A Spray of Plum Blossoms

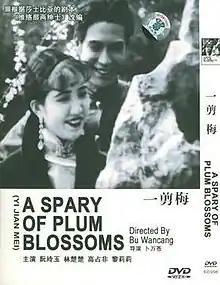

A Spray of Plum Blossoms is a 1931 silent Chinese film directed by Bu Wancang and starring Ruan Lingyu, Wang Cilong, Lim Cho Cho, and Jin Yan. Produced by the newly established United Photoplay Service (renamed Lianhua Film Company. in 1932), with a screenplay by Huang Yicuo, the film is a loose adaptation of William Shakespeare's The Two Gentlemen of Verona - marking the first Chinese cinematic interpretation of Shakespeare. Noted for its experimental "Westernized stylings" including surreal decor and long-haired women soldiers, the film featured English subtitles that scholars suggest functioned more as cultural signaling than practical translation.